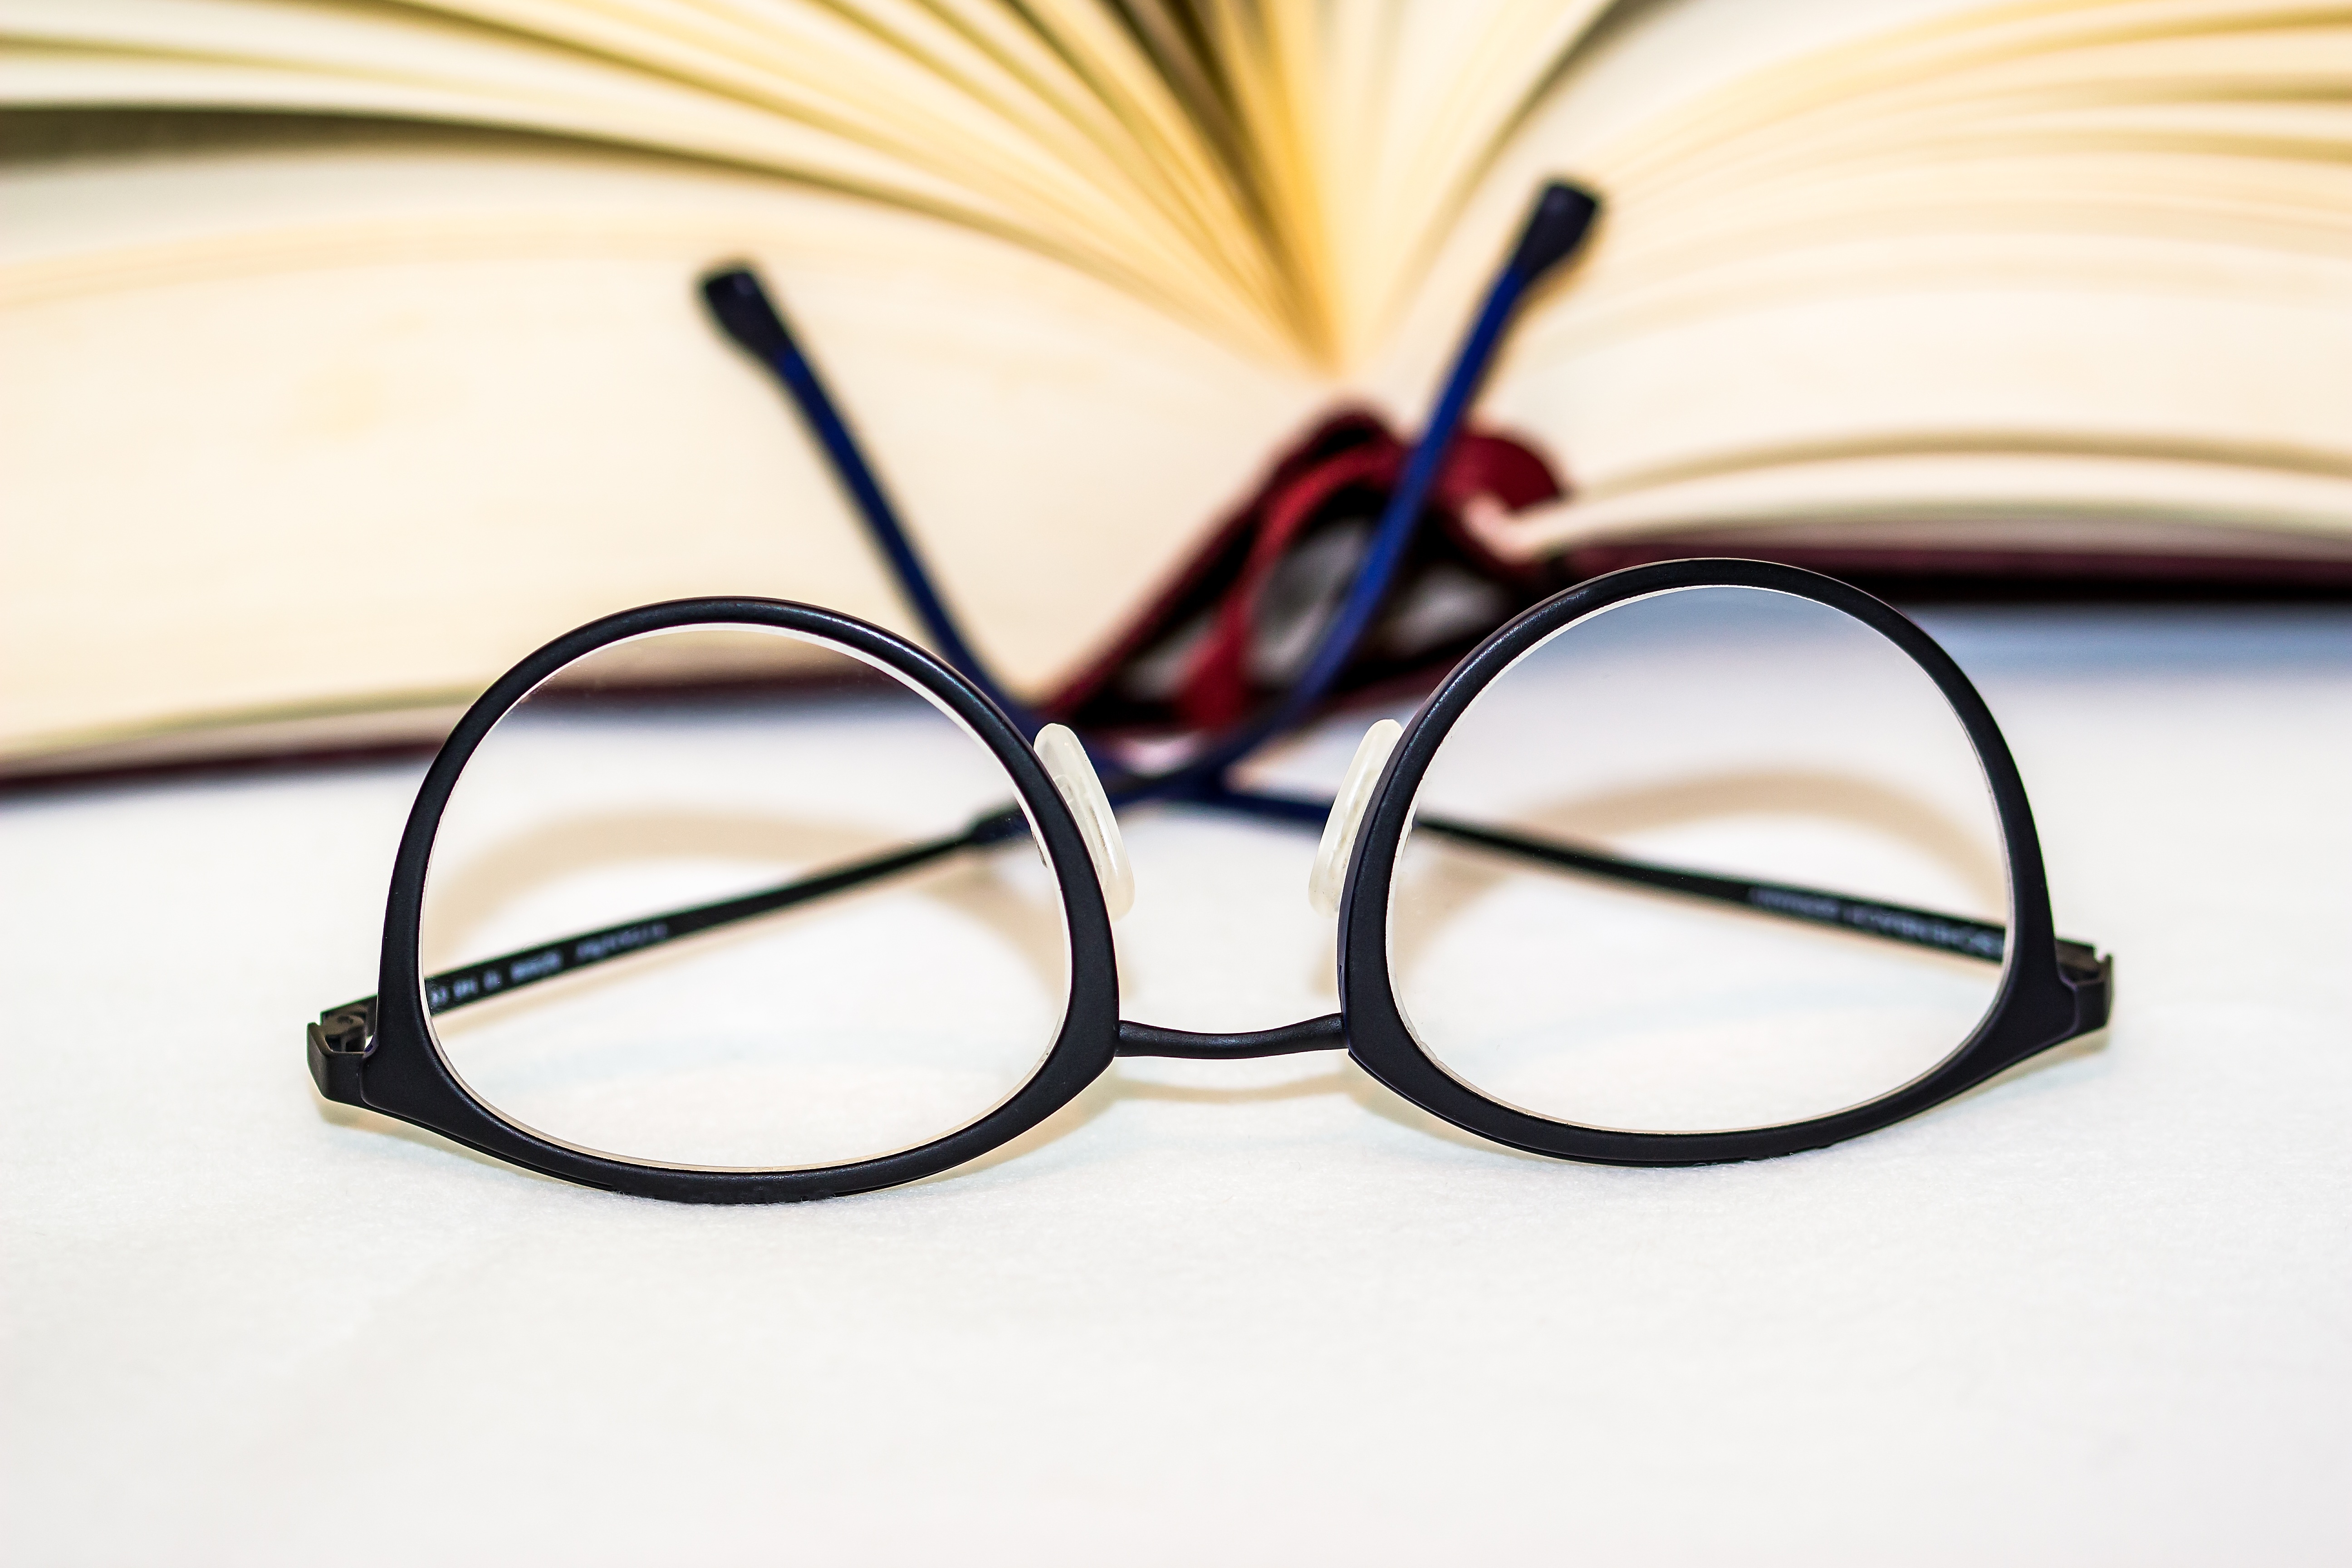
book, open book, glasses, eyewear, see, sharpness, lenses, reading glasses, sehhilfe, see sharp, clearer view, eye glasses, look good, vision correction, eyeglass frame, reading aid, visual acuity, dioptrin, vision care